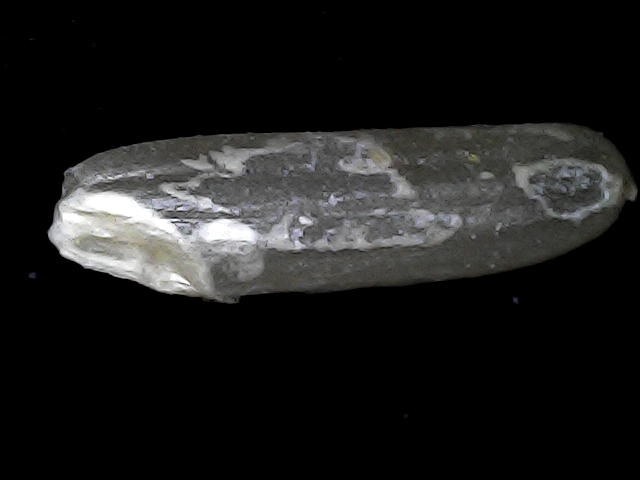
Rice variety: BD70